Hasugaike Station

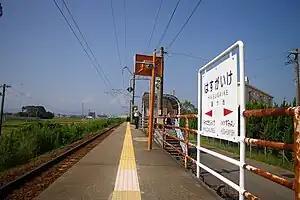
Hasugaike Station in 2006

is a passenger railway station located in Miyazaki City, Miyazaki Prefecture, Japan. It is operated by JR Kyushu and is on the Nippō Main Line.